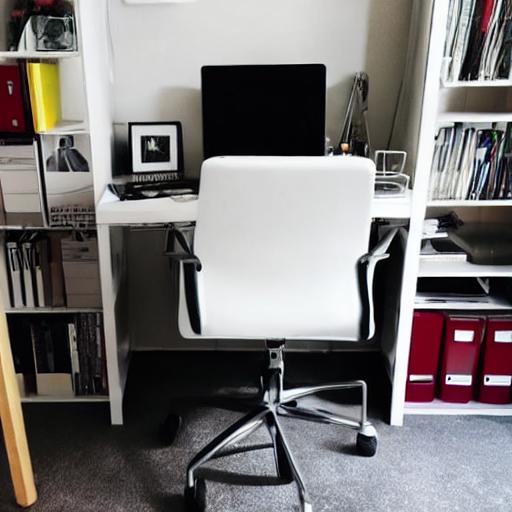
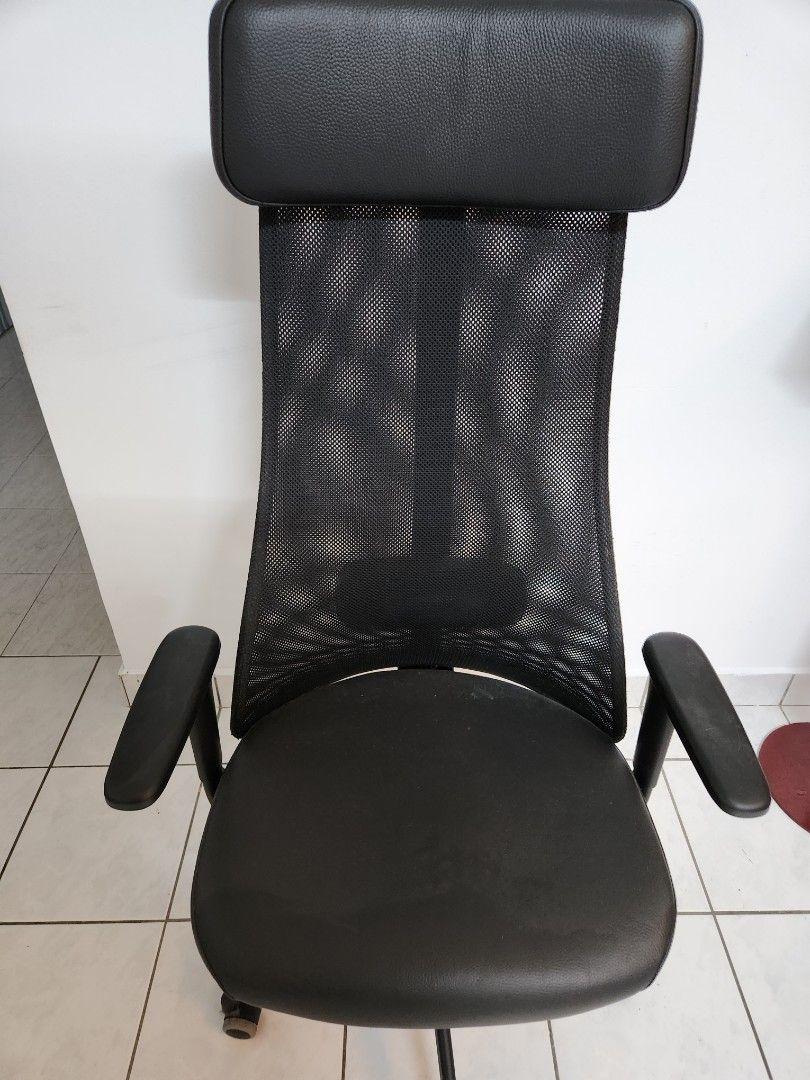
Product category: items_chair
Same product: no